Cannes

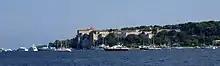
St. Marguerite Island

The 19th century saw the modernization of Cannes, spearheaded by Marie de Lametz and her son, Prince Charles III, to follow the successes of nearby Nice and the successful gambling industry in Bad Homburg. After several failures in 1850s, the late 1860s saw an expansion of casino, villas, hotels, roads and railway (the distance from Paris to Cannes reduced to 23 hours). The Hôtel de Ville was completed in 1876.